Cancún International Airport

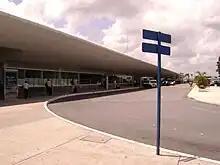
Terminal 2 entrance

In 1995, Mexico embarked on a significant airport privatization initiative through the 'Ley de Aeropuertos' (Airports Law) introduced by the Department of Infrastructure. This marked a pivotal moment for Cancun Airport, integrating it into the Grupo Aeroportuario del Sureste (ASUR).